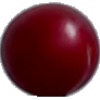
Label: Cherry Wax Red 1